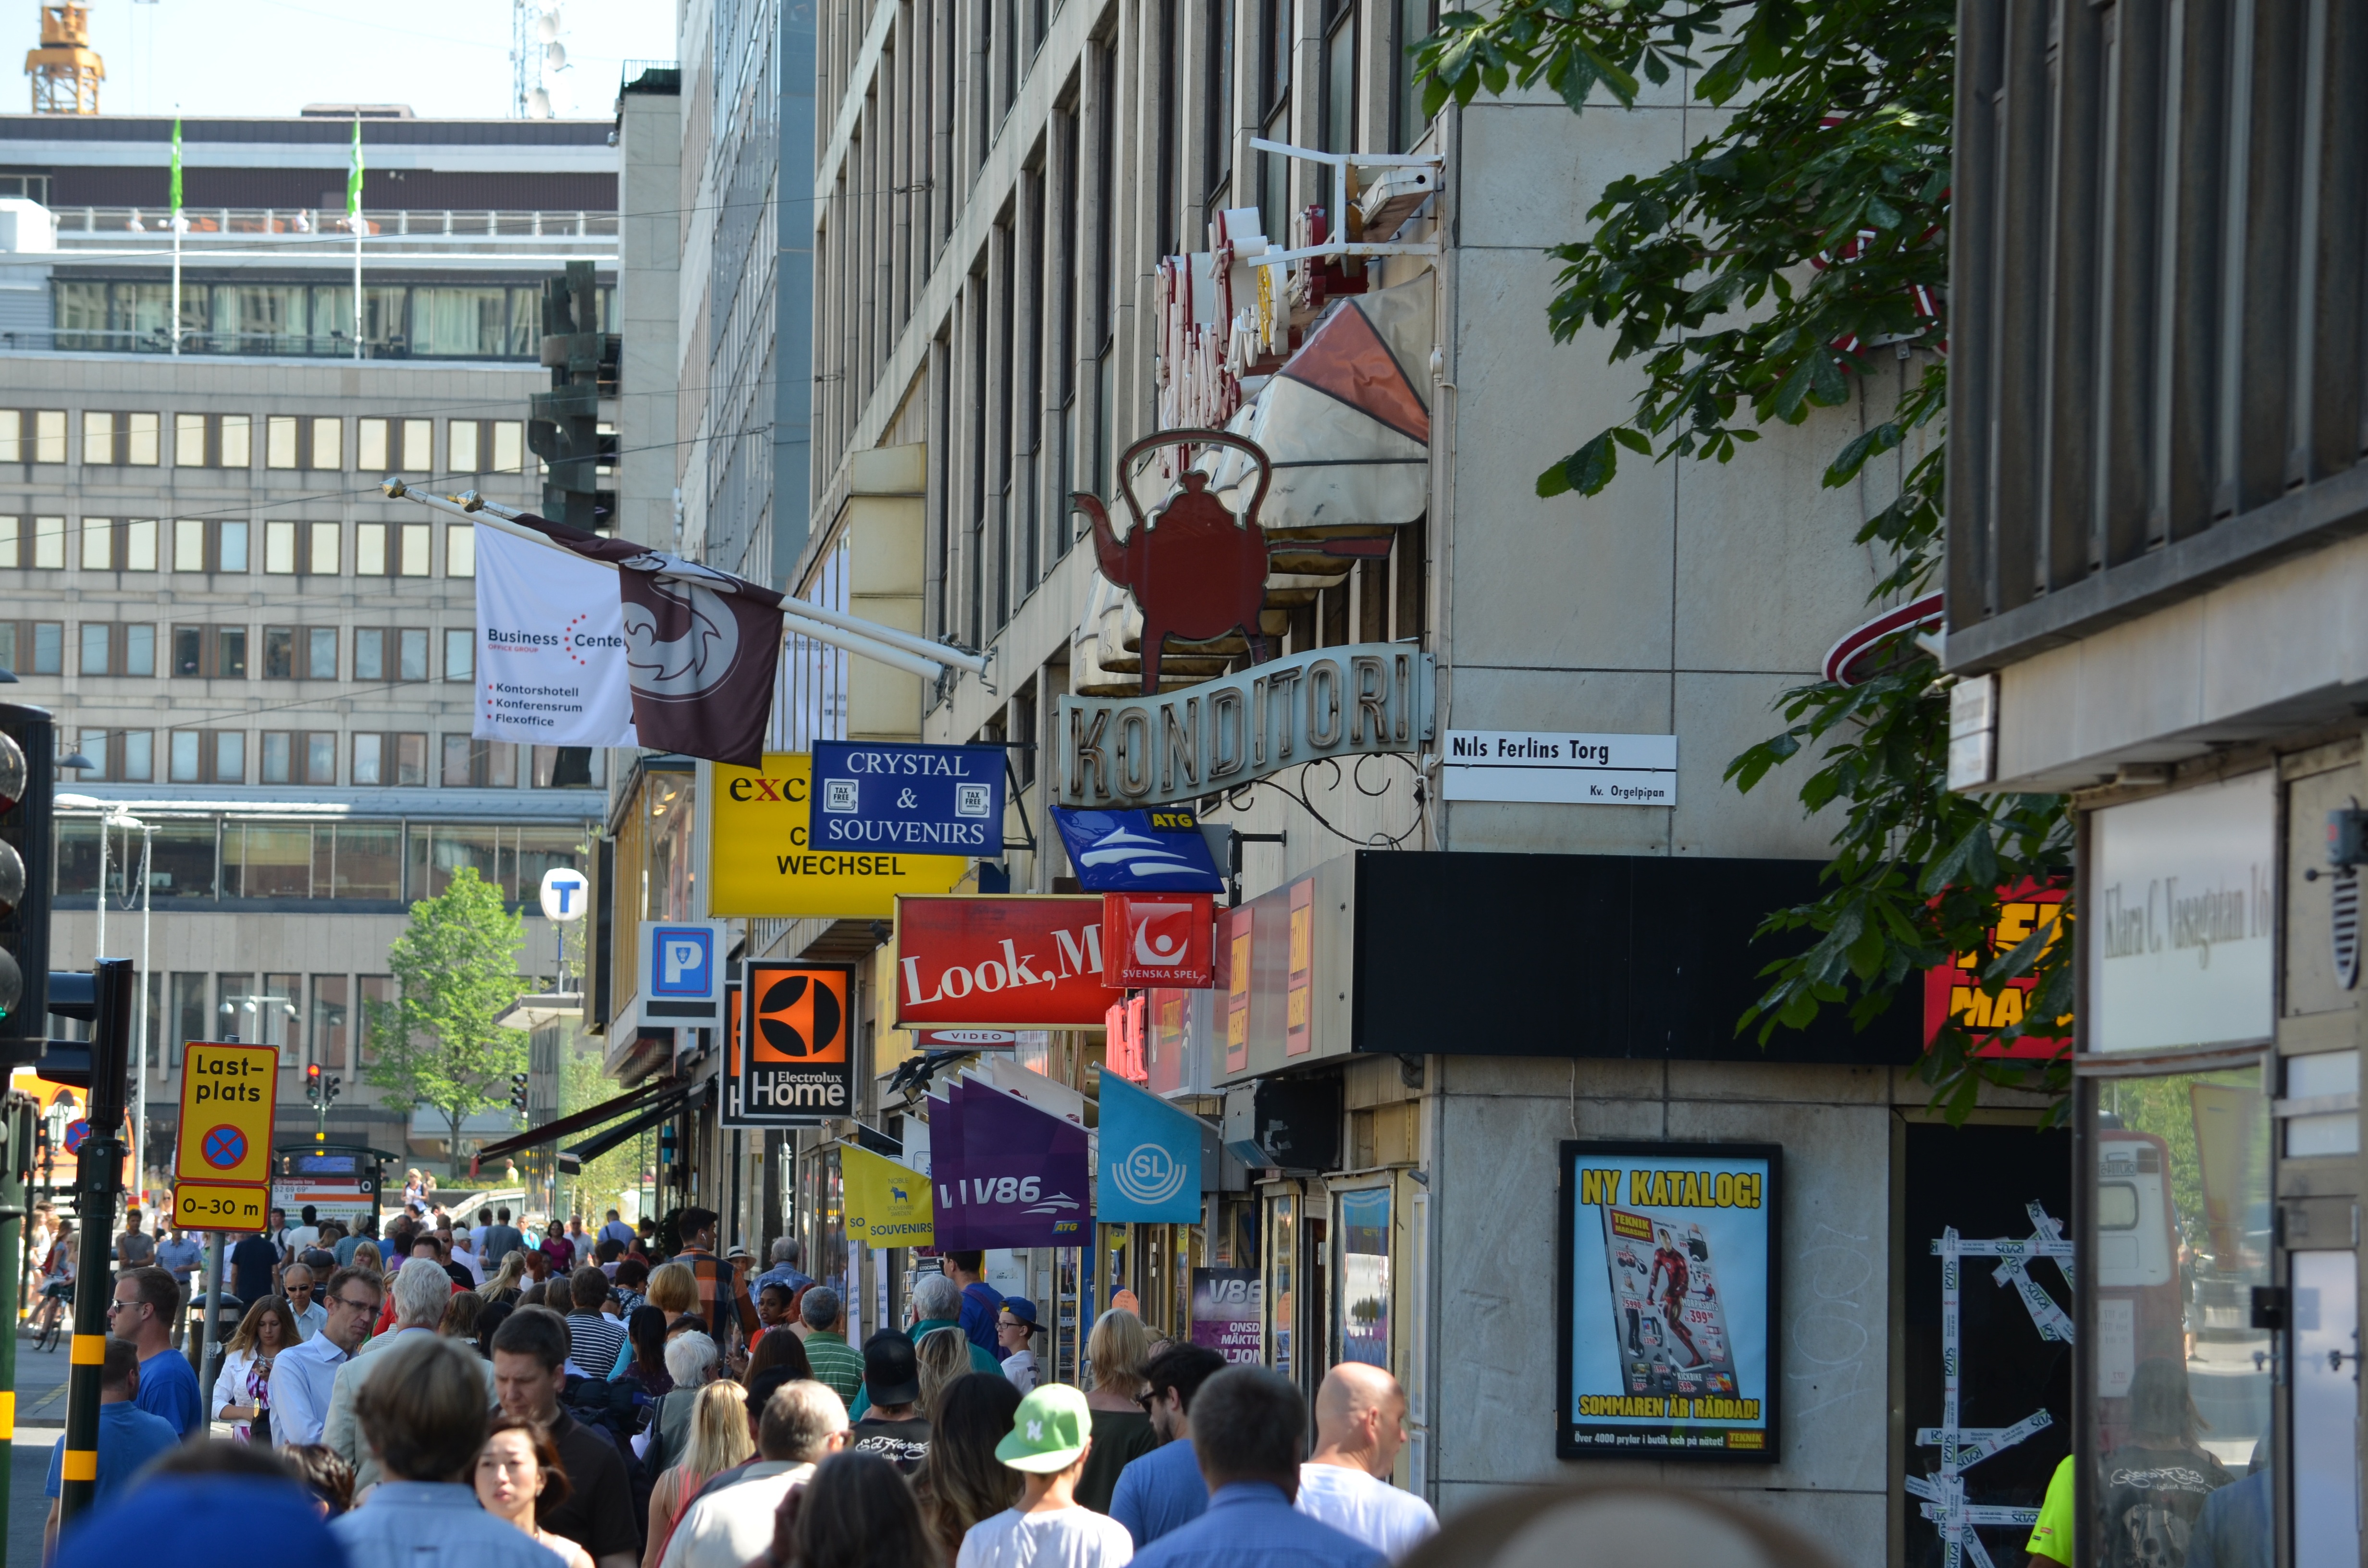
pedestrian, road, street, city, crowd, downtown, summer, public transport, tourists, stockholm, neighbourhood, urban area